History of medieval Arabic and Western European domes

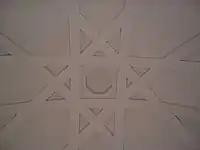
Intersection of the dome arches inside the Atalaya Castle (Spain) of Villena.

The earliest of these French churches may be Angoulême Cathedral, built from 1105 to 1128. Its long nave is covered by four stone domes on pendentives, springing from pointed arches, the last of which covers the crossing and is surmounted by a stone lantern. Possible earlier domes may have existed at the church of Saint-Astier, Dordogne, which was founded in 1010 although little of the original construction remains, and at Saint-Avit-Sénieur (c. 1117), whose original three domes were replaced with "domed up Anjou vaults" in the 13th century. The westernmost of the Angoulême domes is the earliest, constructed between 1100 and 1125. Four small recesses at the base of each nave dome, just above the cornices, was likely used to secure wooden centering formwork during construction. Later stone domes in the region have four small windows in a similar location that may have been used in the same way. The domes of the church of preceded the larger ones at Cahors Cathedral. St. Étienne originally had four domes, but two were destroyed in the 16th century. Of the remaining two, the earlier one was completed around 1125 the later one by 1163. Cahors Cathedral (c. 1100–1119) covers its nave with two large domes in the same manner and influenced the later . The domes at Cahors have a diameter of more than fifty feet. The abbey church at Fontevrault served as a burial place for Plantagenet royalty, including Richard the Lionheart, and is one of the most impressive examples. The earlier domed crossing is preceded by a wider nave covered by four domes, which was begun in 1125. The pendentives are original, but the four nave domes are modern replacements from about 1910. Originally designed as a three-aisled hall church with barrel vaults, after the choir was completed the nave was redesigned with piers to support the line of domes spanning the full width. Likewise at the Abbaye aux Dames in Saintes, the abbey church was remodeled during construction to allow for the domes.